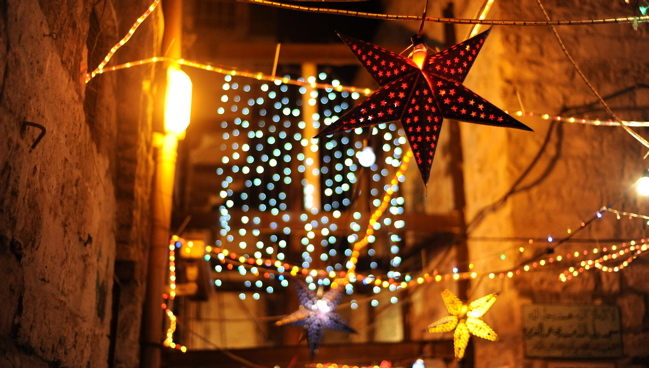
Fire: no
Smoke: no